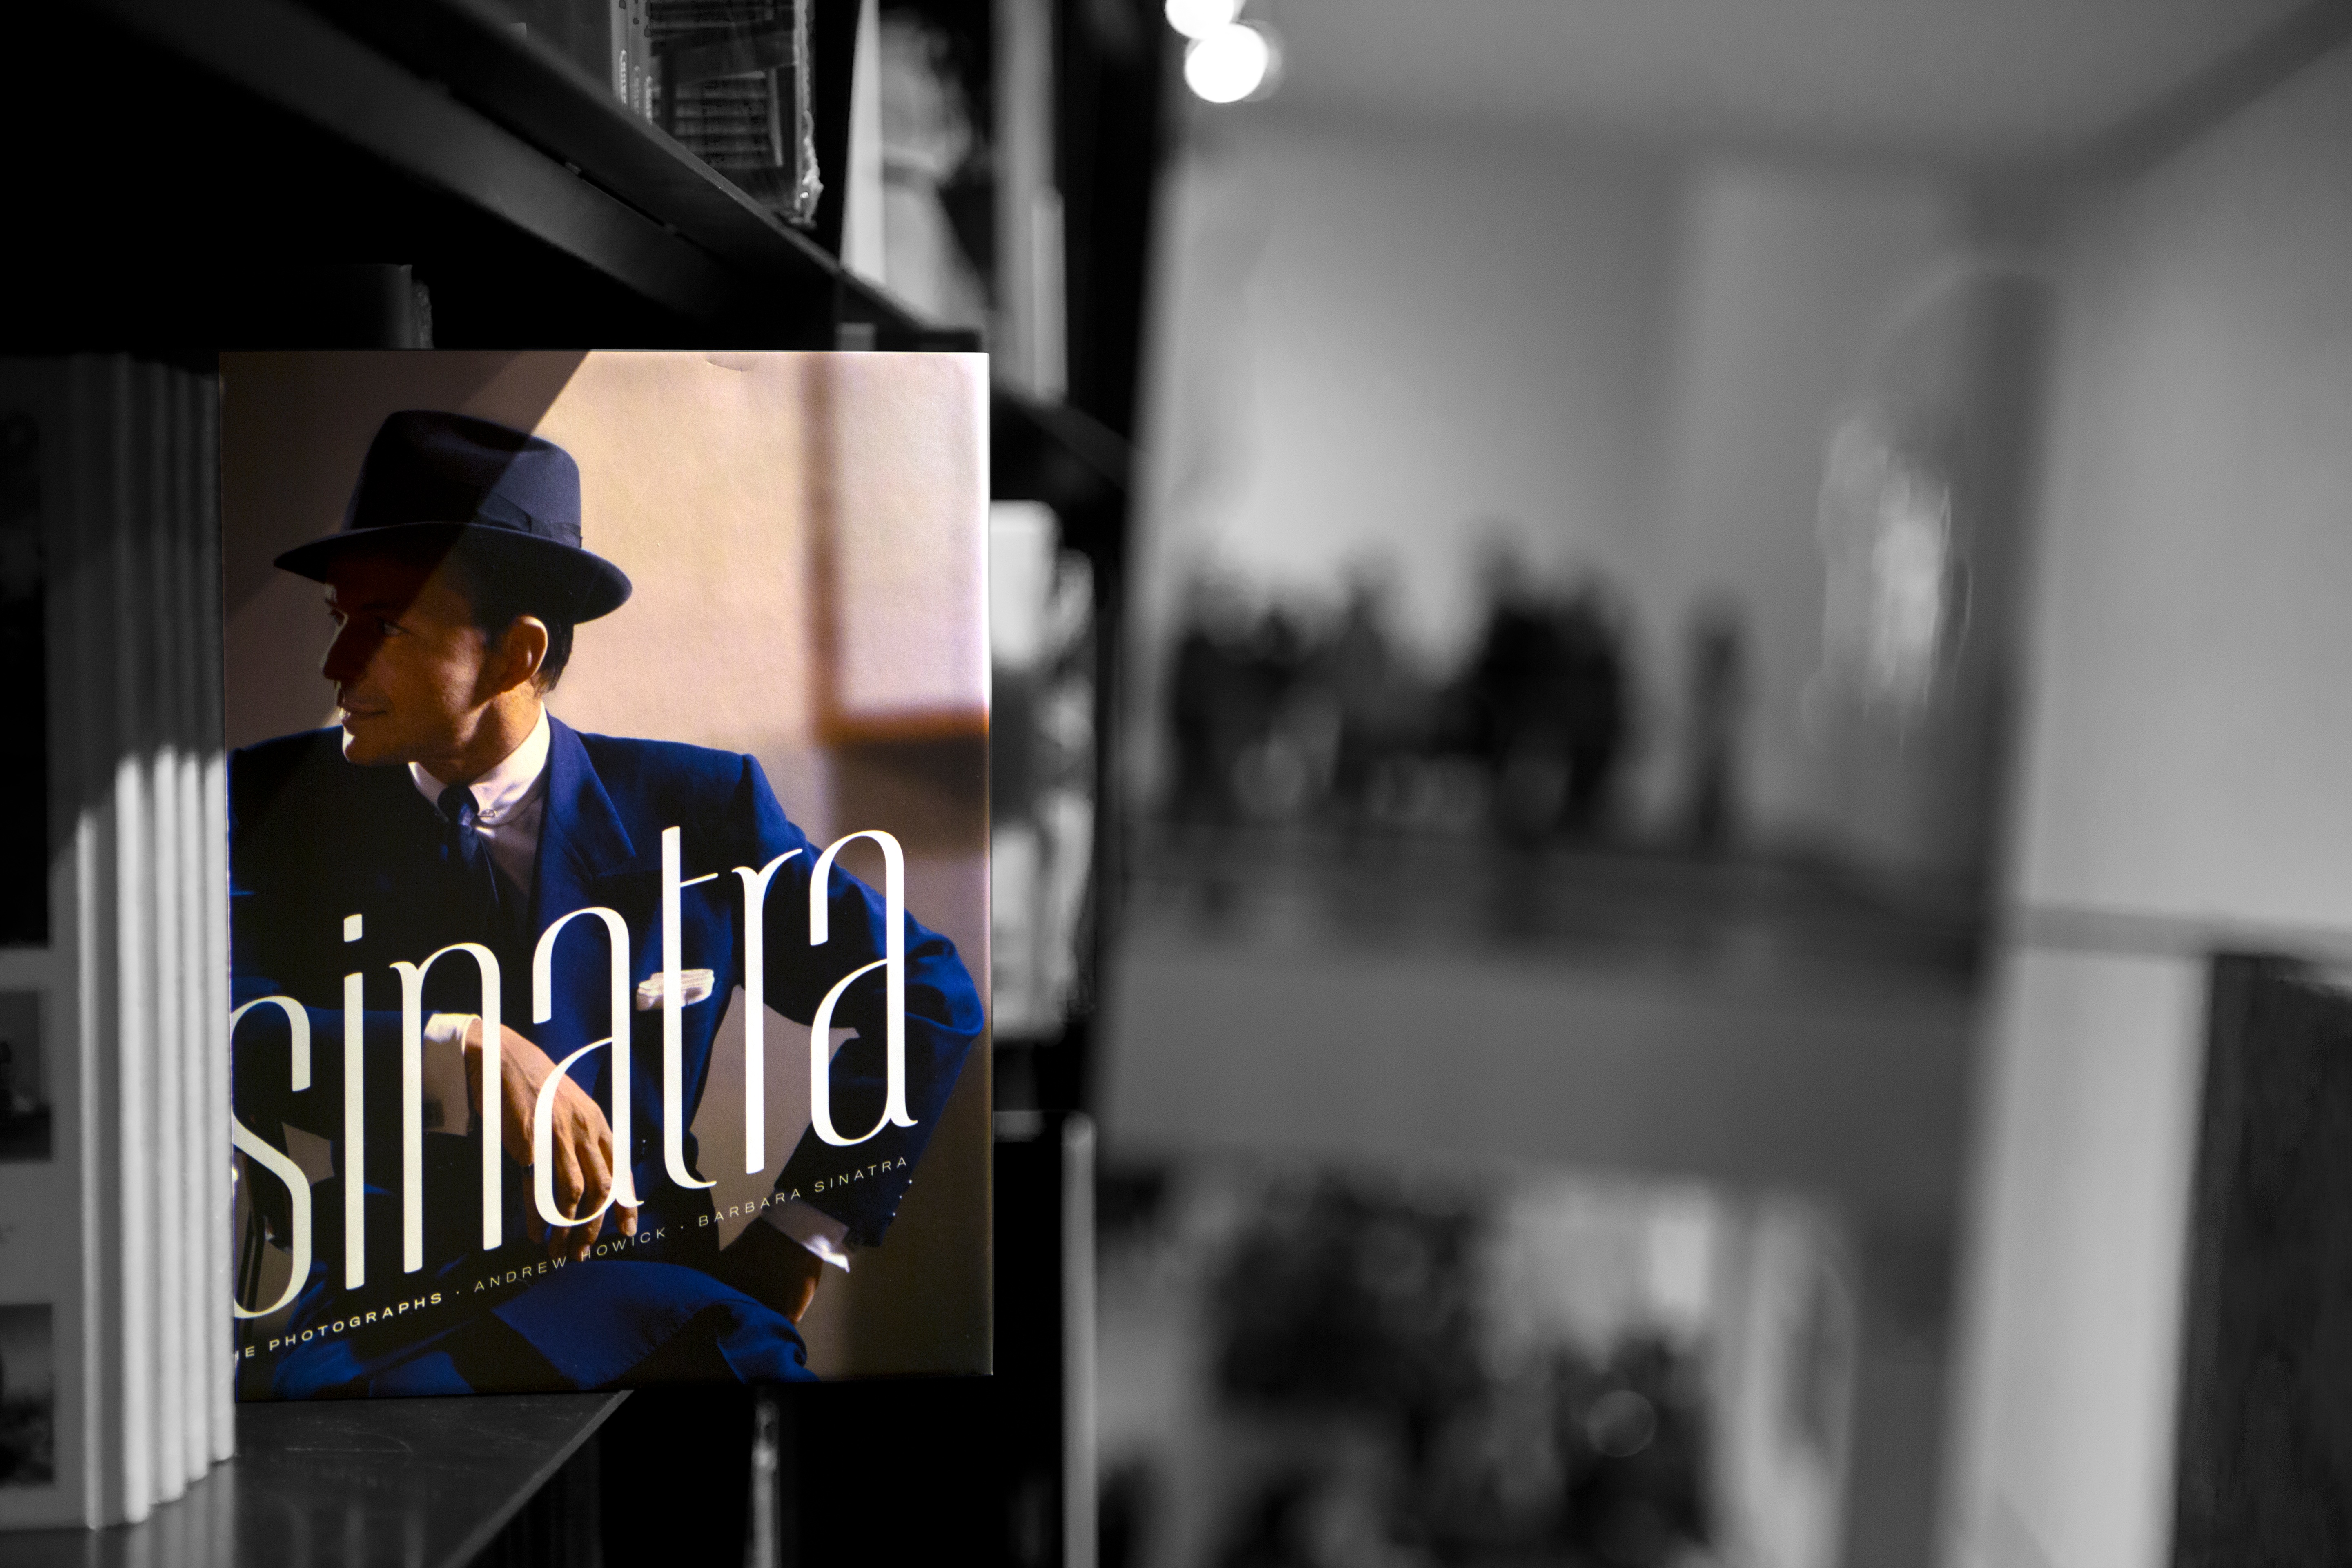
black